Pioche Shale

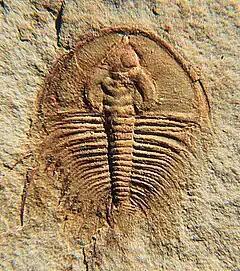
"Olenellus fowleri" from the Pioche Shale

The Pioche Shale is an Early to Middle Cambrian Burgess shale-type Lagerstätte in Nevada.